Sailor Pluto

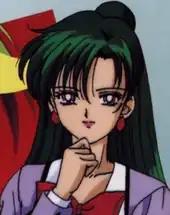
Setsuna Meioh, as seen in the anime

After the events of the second story arc, she leaves the gates of time to temporarily live as a normal human, joins Sailors Uranus and Neptune, and becomes a university student studying physics. At this point, she gains the civilian identity "Setsuna Meioh" where previously it seems Pluto had none, unique among the ten main Solar System Guardians. The exact nature of how she leaves her post differs between versions: in the manga and "Crystal", she is reincarnated in the present-day by Neo-Queen Serenity after sacrificing herself during the second arc while for unknown reasons she still appears in the future in the fifth arc; and the anime gives no explicit reason for her appearing in the third season, she just shows up with a previously unmentioned civilian form with no apparent consequences. This is most likely due to Pluto's sacrifice not happening in "R" and the Infinity arc requiring her presence. Neo-Queen Serenity was also never established as having the ability to reincarnate people in the anime. The identity of who set Pluto at the time door and gave her the taboos and when this might have happened are also never stated in the anime.